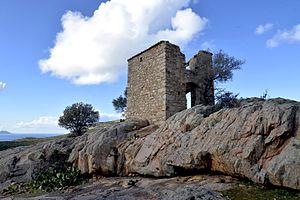
Calenzana est une commune française située dans la circonscription départementale de la Haute-Corse et le territoire de la collectivité de Corse. Elle appartient à l'ancienne piève d'Olmia, en Balagne.
Cette liste recense 83 tours génoises de Corse, soit 36 en Corse-du-Sud et 47 en Haute-Corse. Celles-ci sont présentées dans le sens horaire, en fonction de leur implantation, sur le littoral ou pas, depuis l'extrémité Nord de l'île. N'ont été retenues que les tours portées sur les cartes IGN, y compris celles qui sont aujourd'hui ruinées.